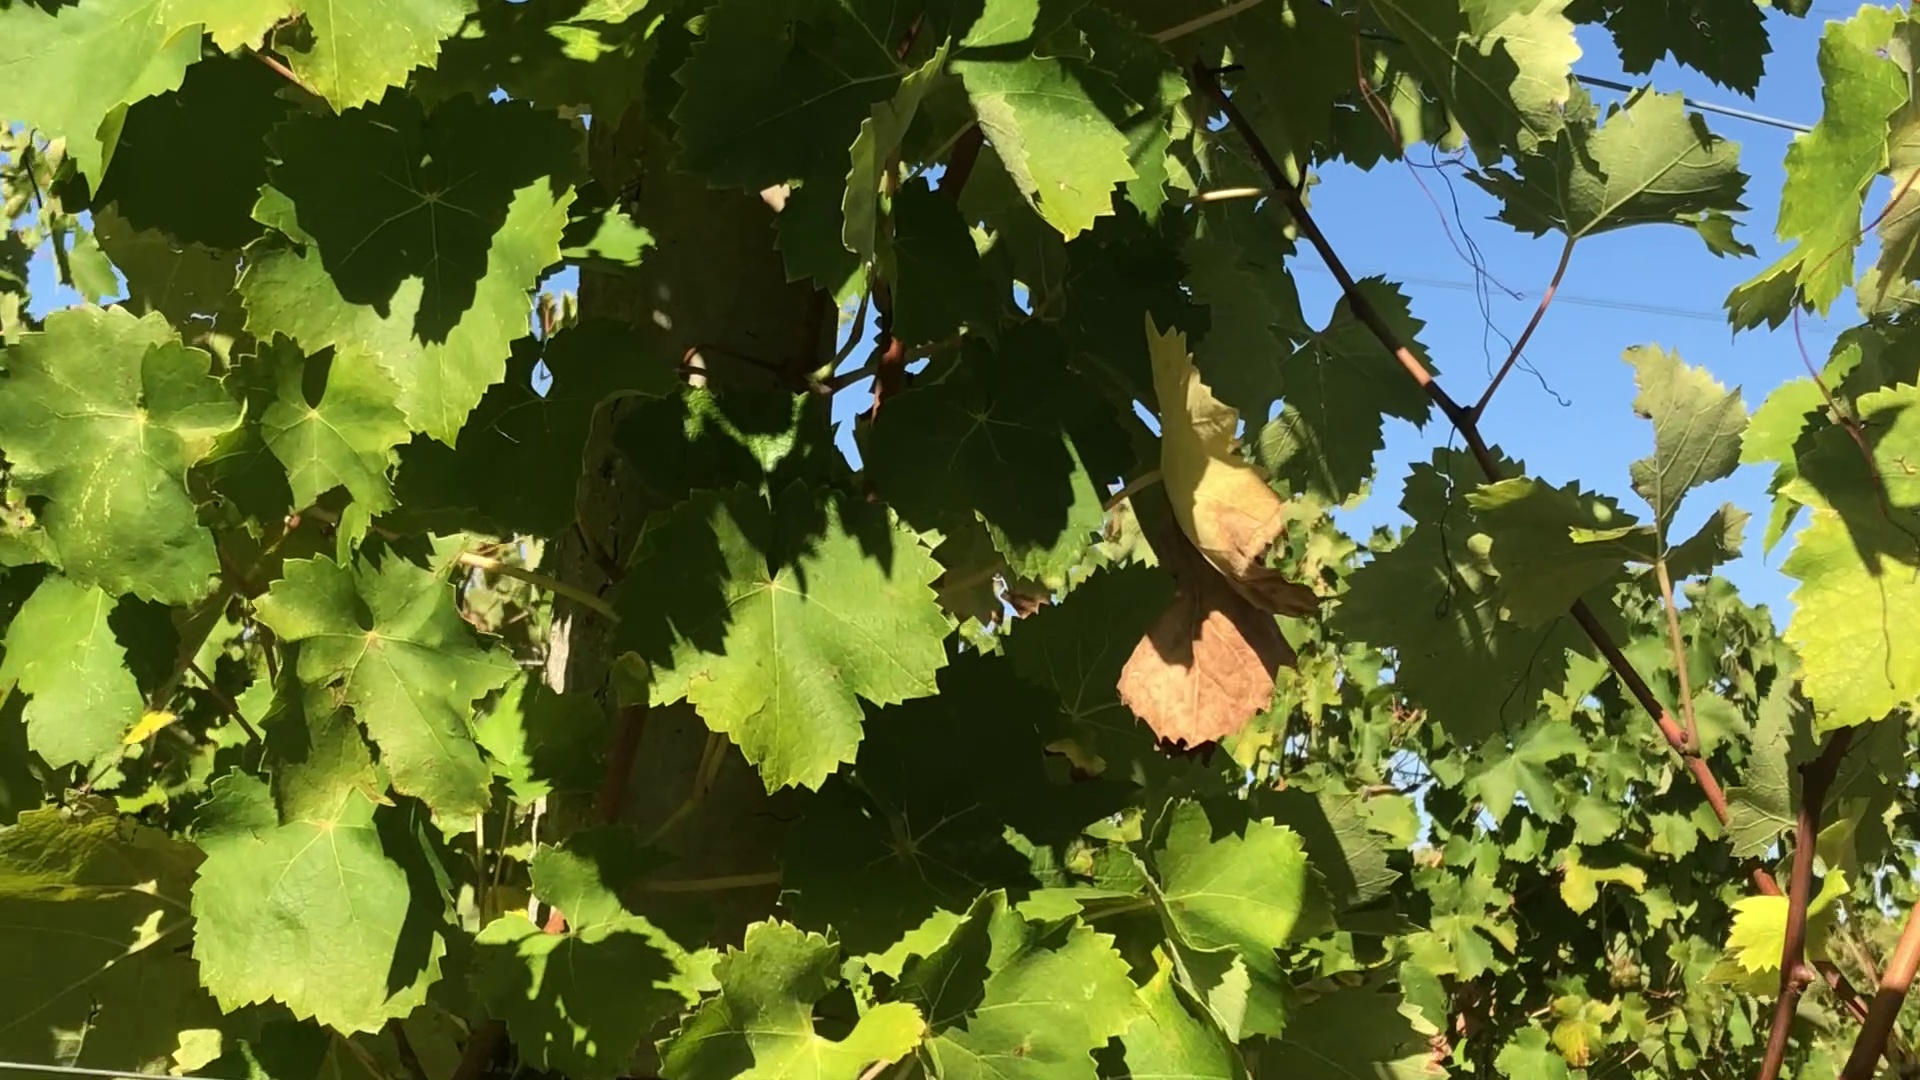
Label: healthy